Spanish Landing Park

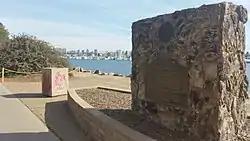
Spanish landing landmark

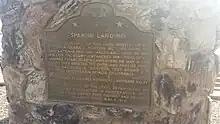
Spanish Landing landmark at Spanish Landing park

Spanish Landing is a historical site at Spanish Landing Park in San Diego, California, at San Diego Bay. The Spanish Landing site is a California Historical Landmark No. 891 listed on February 20, 1976. It is the site of landing by the Spanish Portolá expedition with leaders Gaspar de Portolá and Junípero Serra.